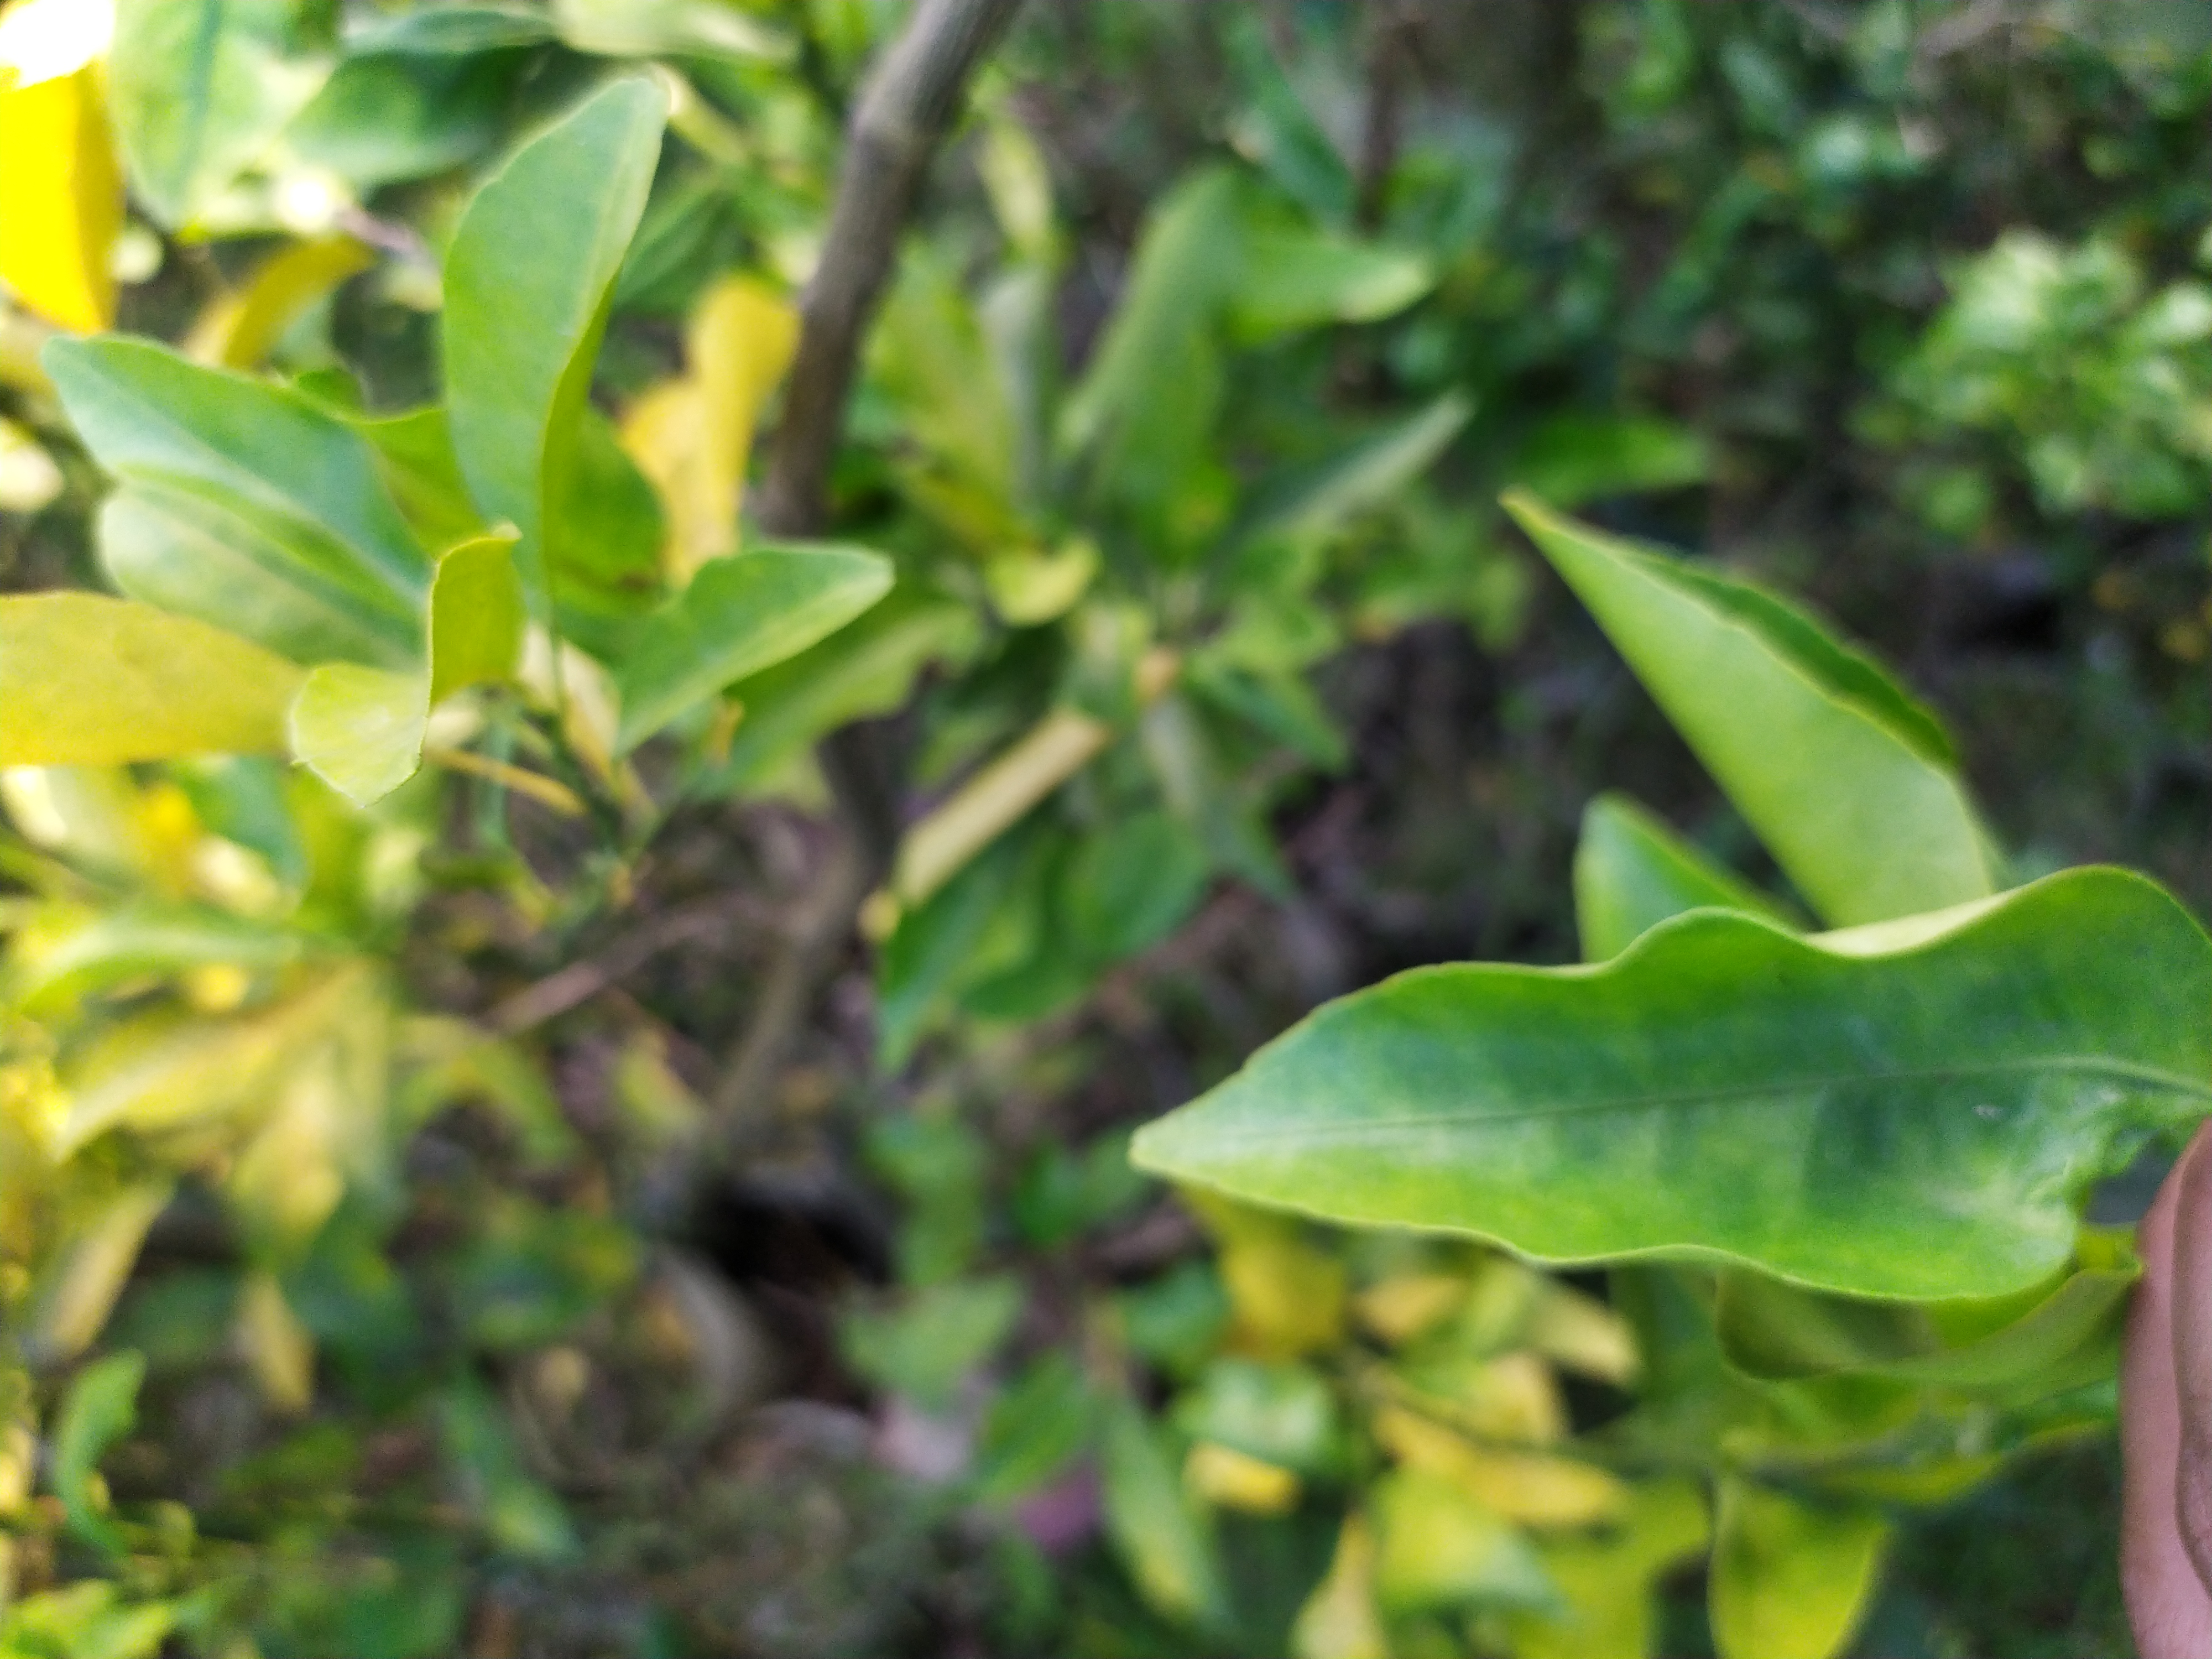
Mandarin leaf variety: Darjeling